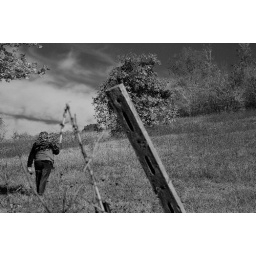
Rural scene, my father walking yp a hill from our little vineyard in the hills, Italy.Pentax K10DPentax 18-55